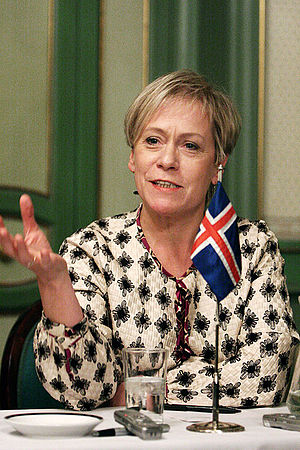
Ingibjörg Sólrún Gísladóttir
Ingibjörg Sólrún Gísladóttir er en islandsk politiker fra det socialdemokratiske parti Samfylkingin. Hun var fra maj 2007 til januar 2009 landets udenrigsminister.